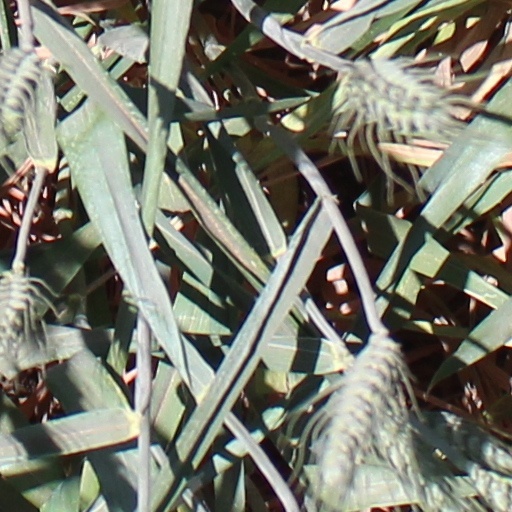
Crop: wheat